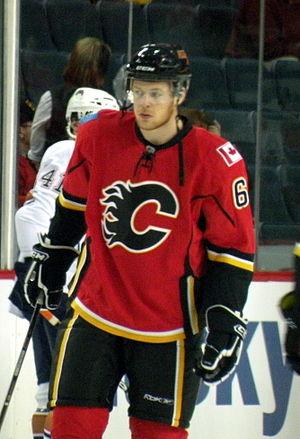
John Negrin est un joueur professionnel canadien de hockey sur glace.